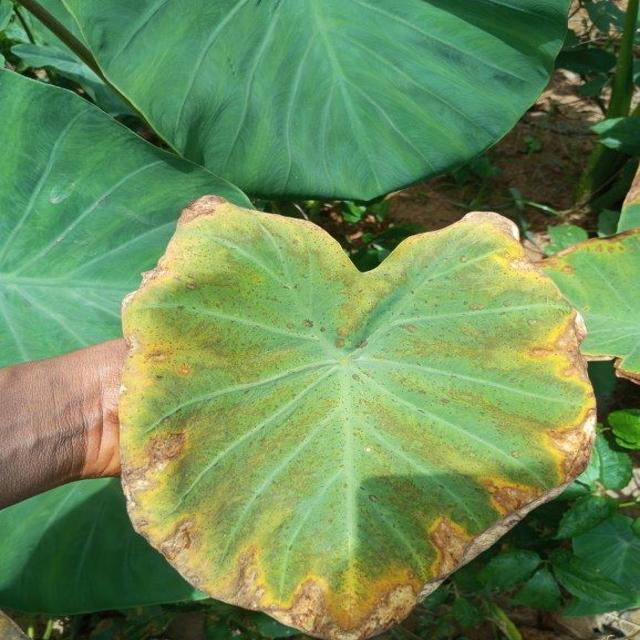
Label: Mid_Blight